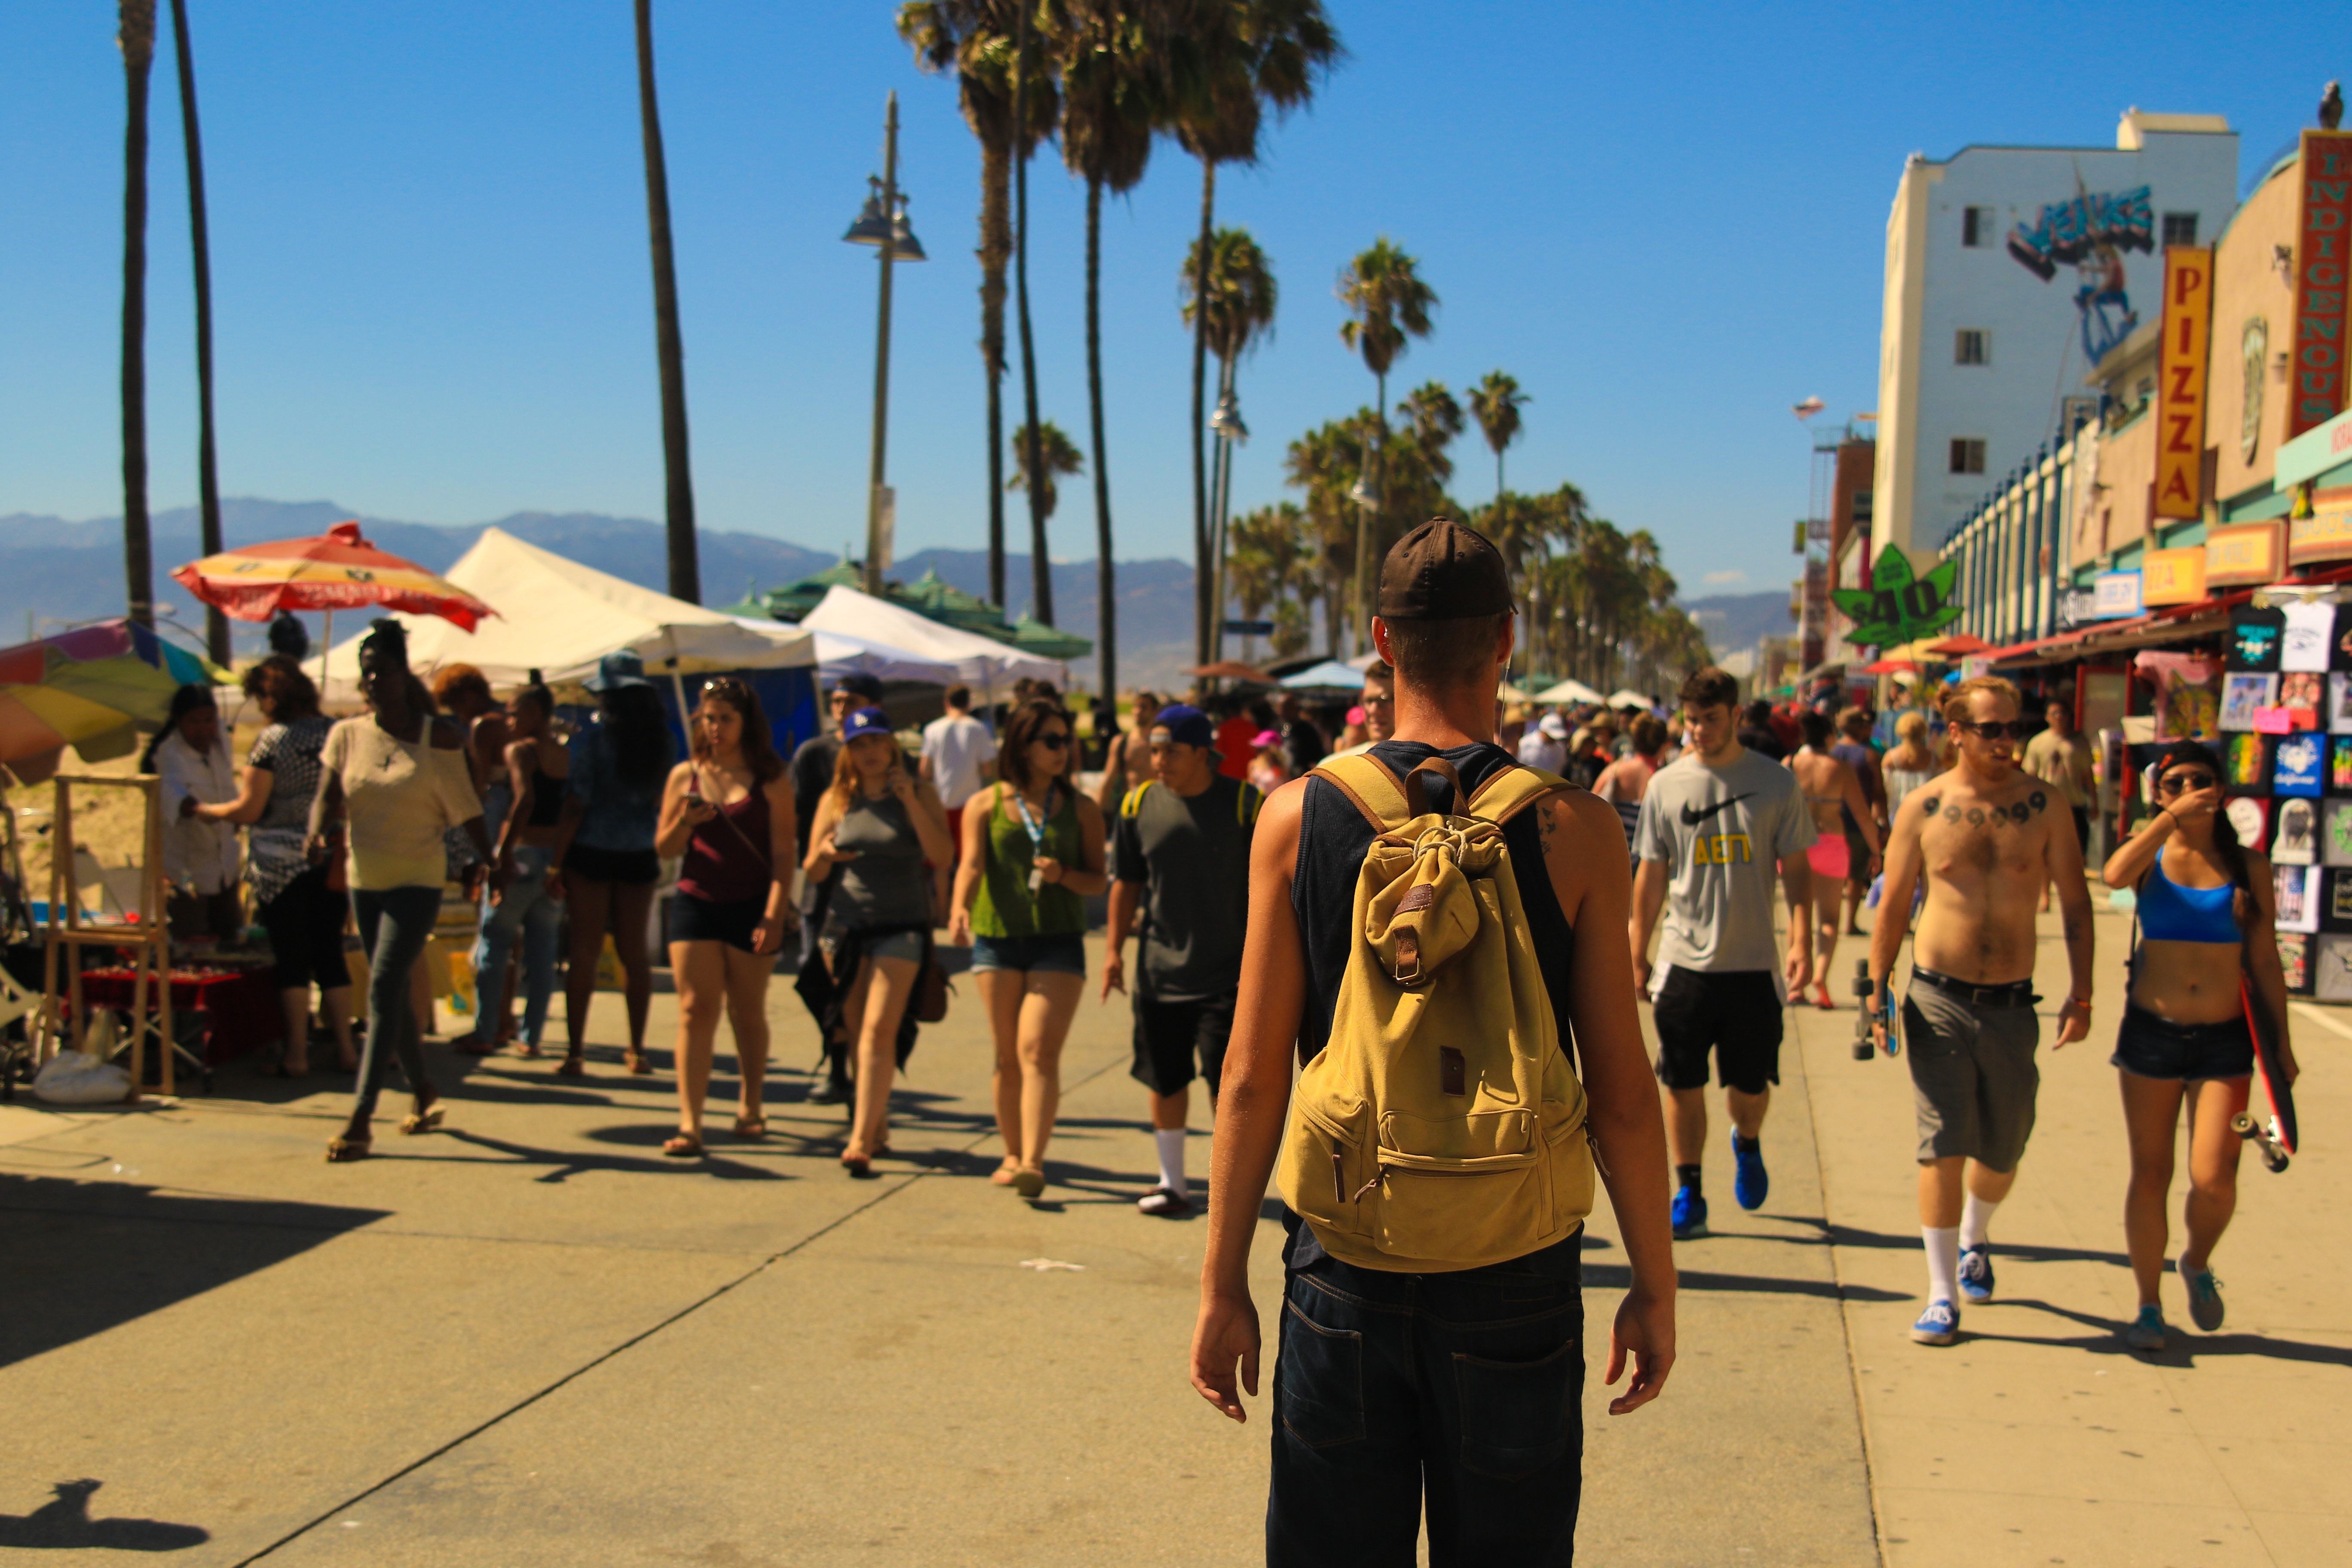
man, beach, people, boardwalk, backpack, crowd, vacation, travel, tourism, beachside, festival, people walking, tourists, fair, crowded, beach side, store fronts, crowd of people